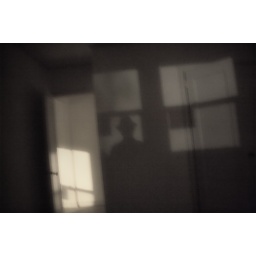
just playing around in the empty apartment next door, with the streetlight coming in through the windows and my new old fedora.